Ridgely's Delight, Baltimore

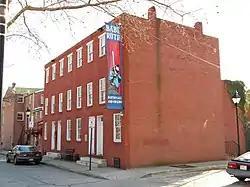
The birthplace of Babe Ruth

Ridgely's Delight is a historic residential neighborhood in Baltimore, Maryland, United States. Its borders are formed by Russell and Greene Streets to the east, West Pratt Street to the north, and Martin Luther King Jr. Boulevard from the western to southern tips. It is adjacent to the University of Maryland, Baltimore, Oriole Park at Camden Yards, and M&T Bank Stadium. It is situated a short walk from MARC Train and the Light Rail's Camden Station, which has made it a popular residence of Washington, D.C., and suburban Baltimore commuters. It is within a 5-minute walk of both Oriole Park at Camden Yards and M&T Bank Stadium and a 10-minute walk from Baltimore's historic Inner Harbor.